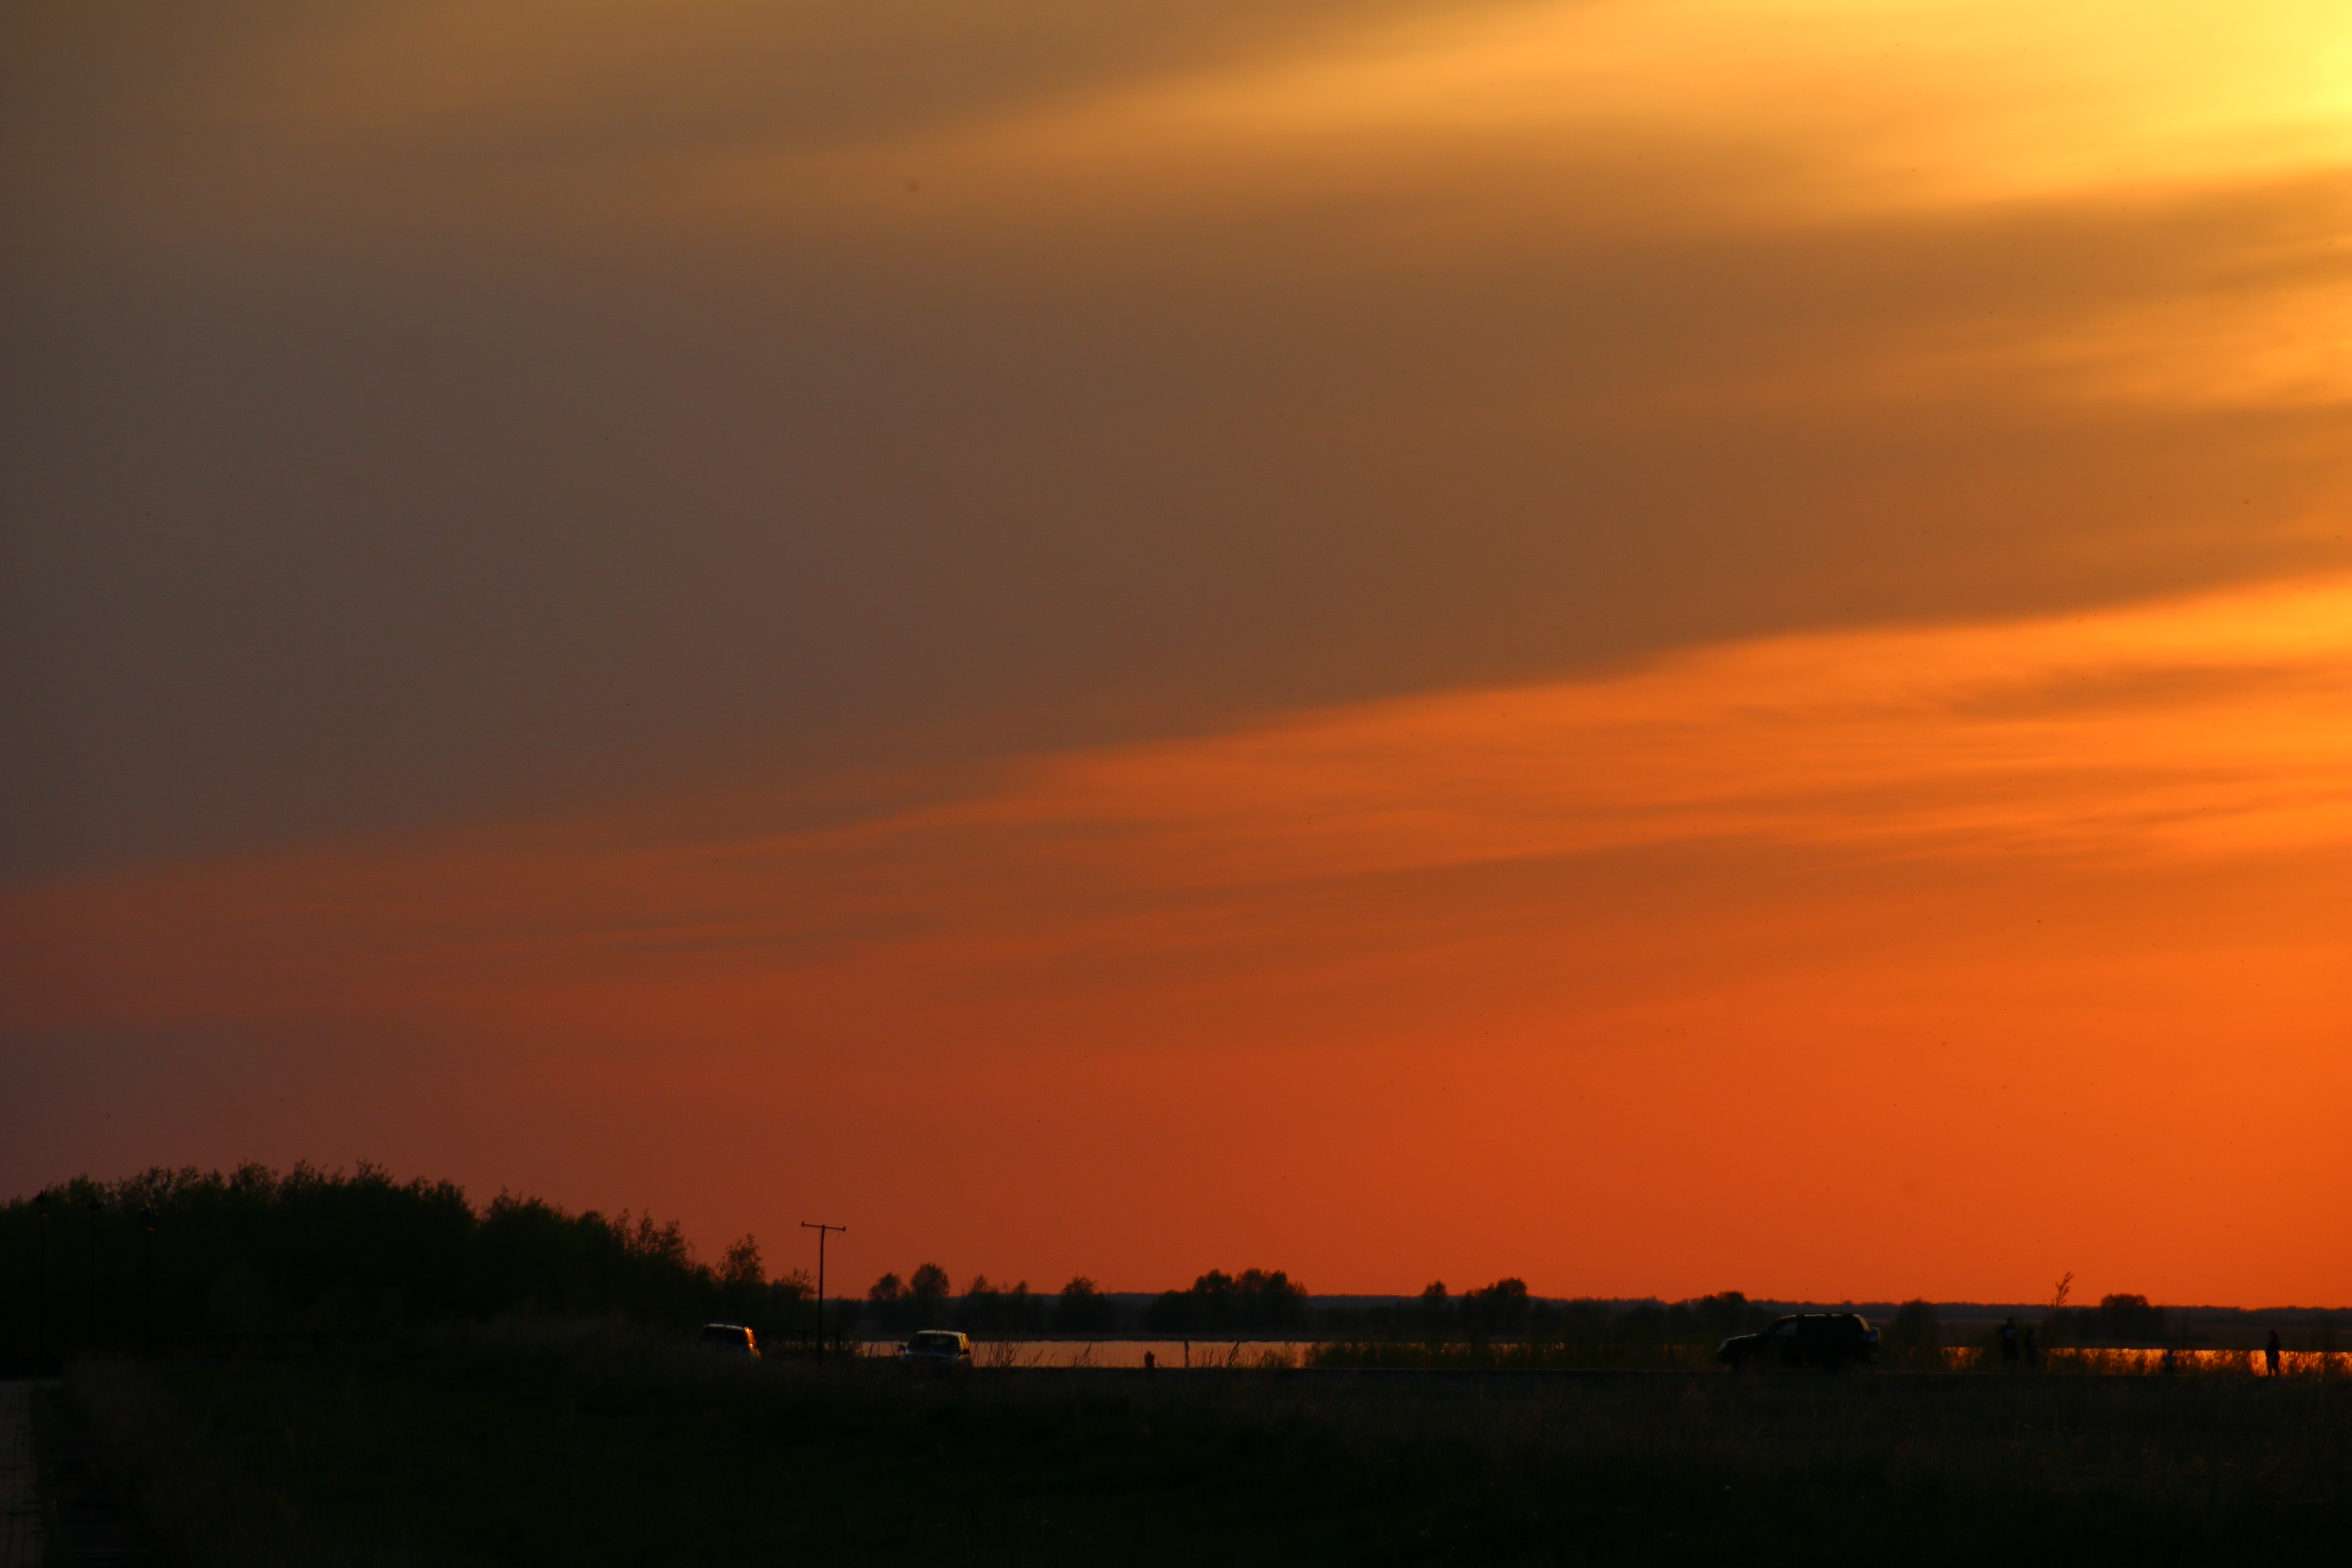
sunset, sky, evening, dawn, afterglow, cloud, horizon, red sky at morning, orange, sunrise, dusk, red, morning, atmospheric phenomenon, atmosphere, yellow, sun, tree, ecoregion, sunlight, rural area, plain, calm, landscape, photography, field, cumulus, meteorological phenomenon, sea, heat, celestial event, night, astronomical object, city, prairie